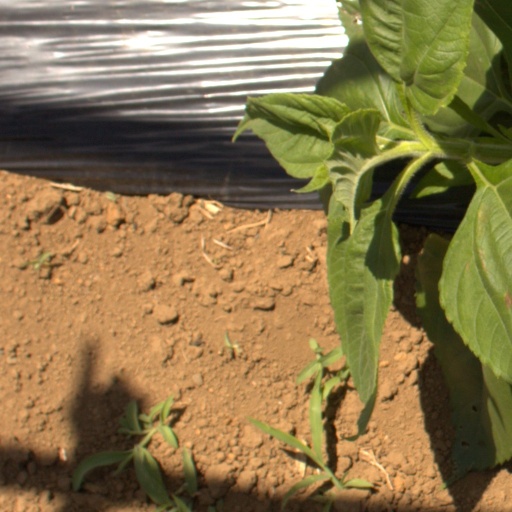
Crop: Jerusalem artichoke